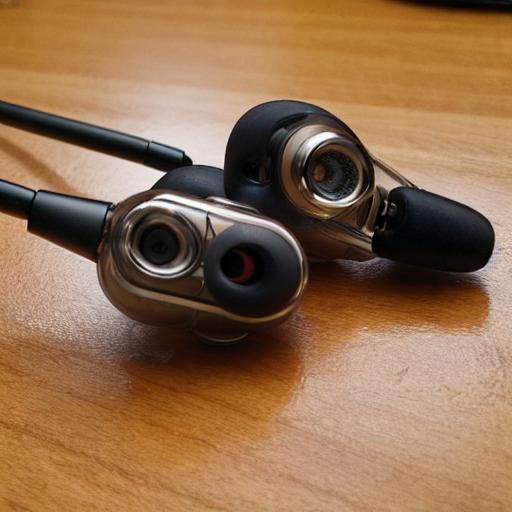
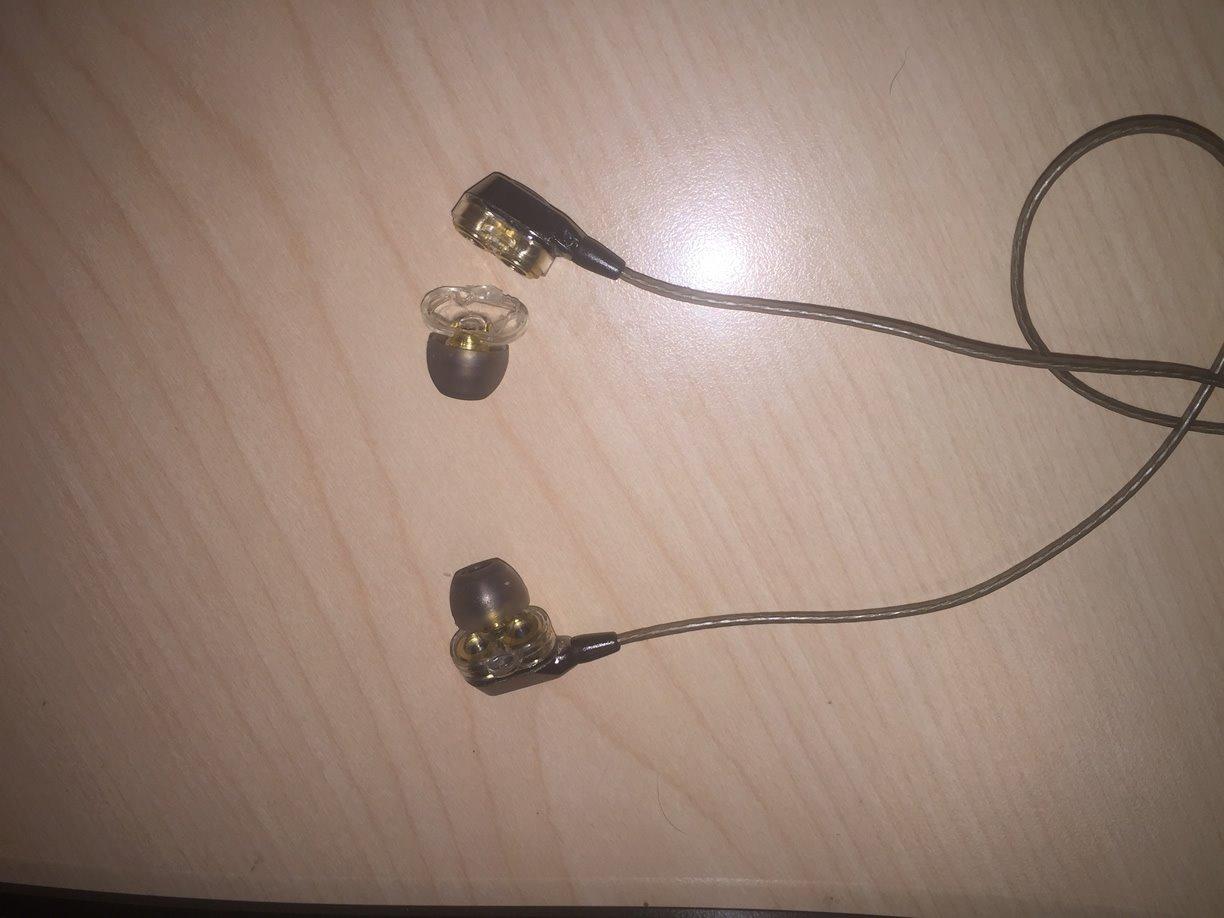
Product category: headphones
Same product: no